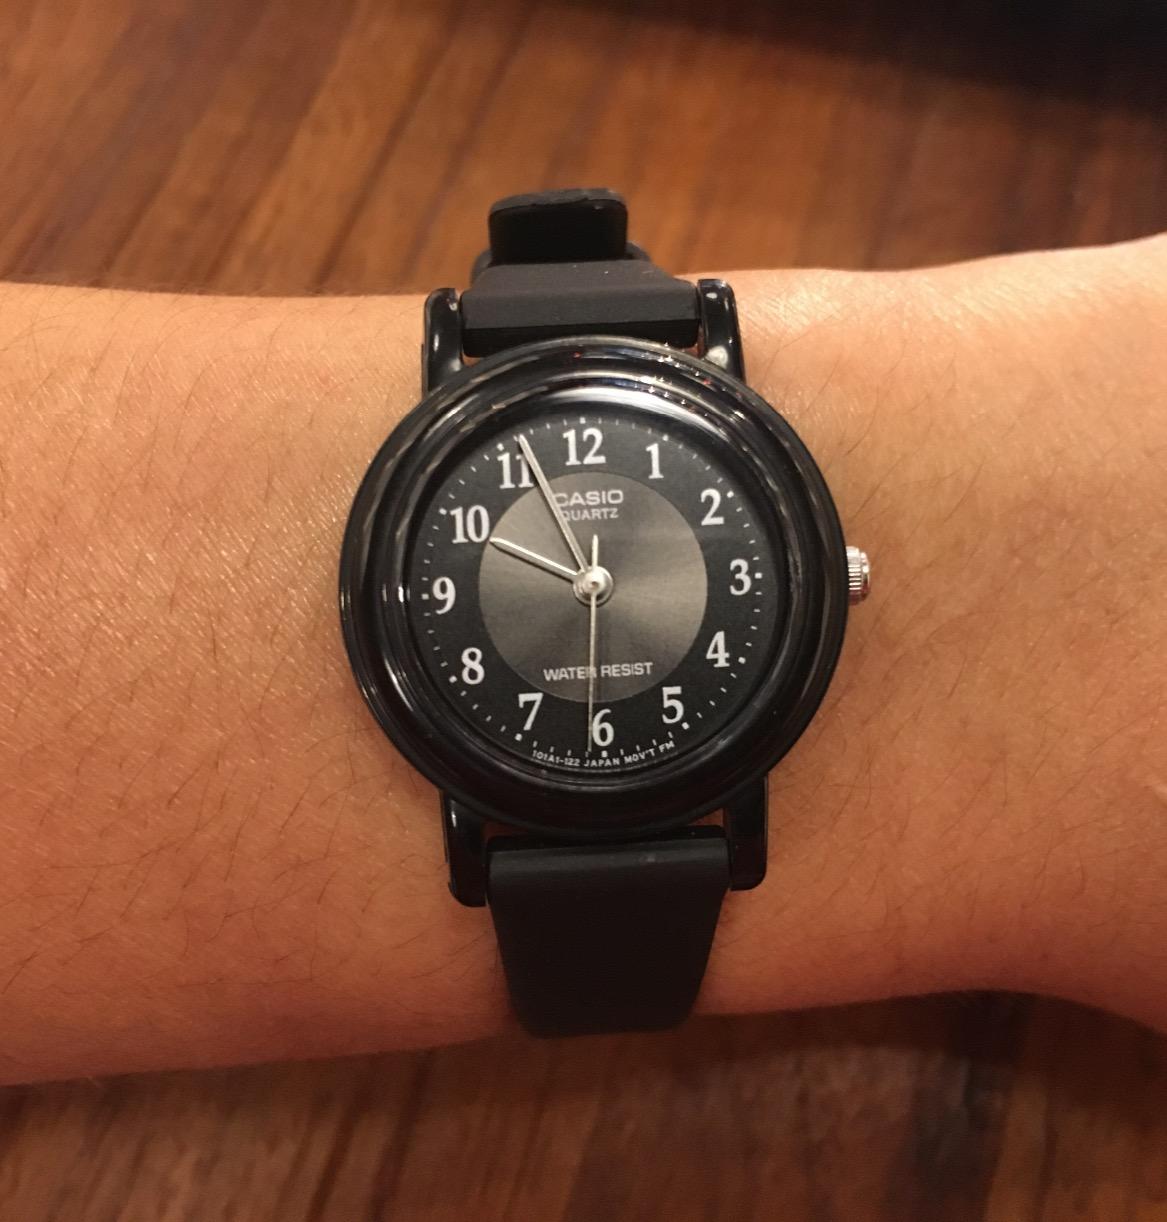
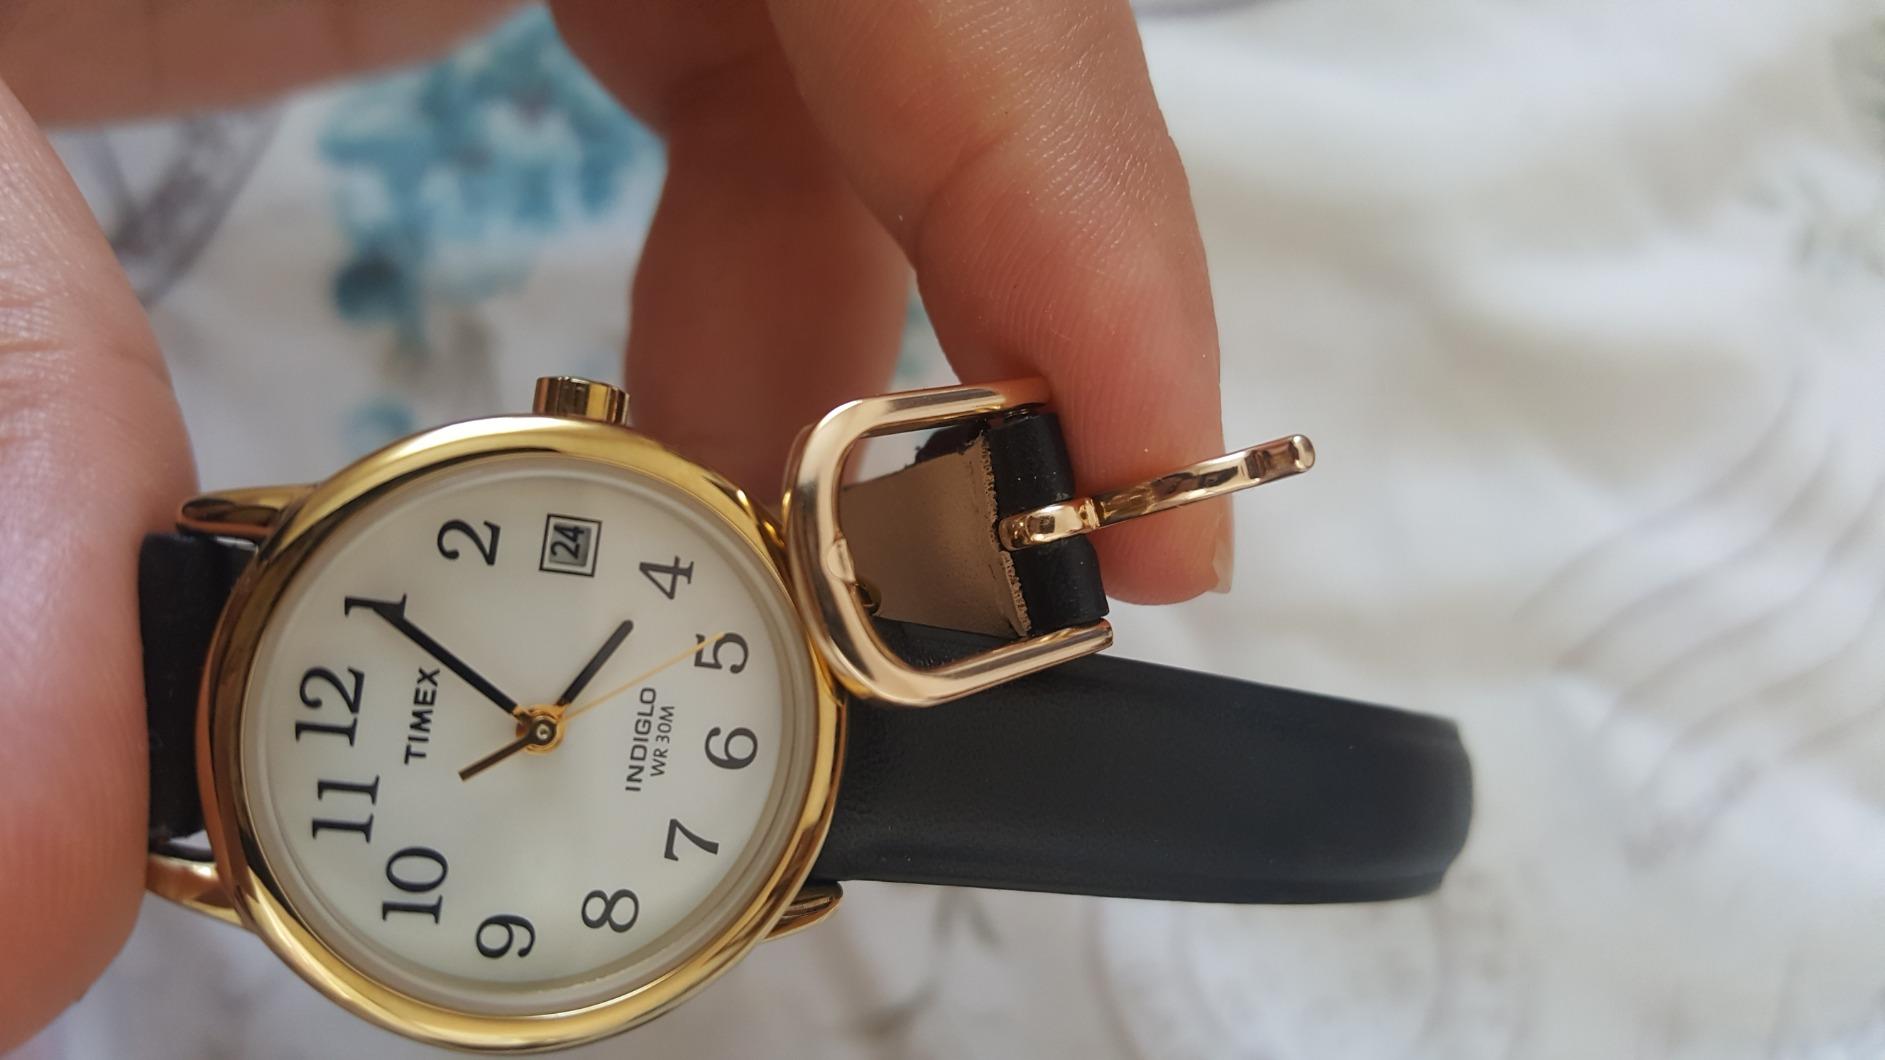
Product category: accessories_watch
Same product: no